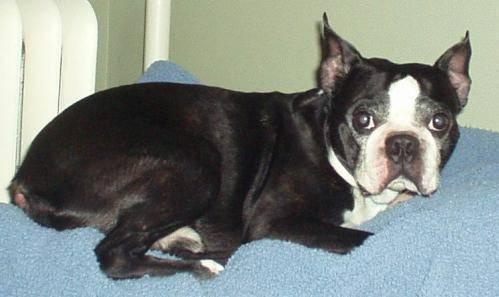
dog